Standardbred

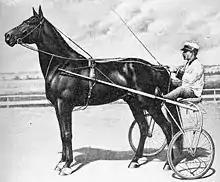
Dan Patch, a significant Standardbred pacing sire,

Pacers still retain the ability to trot and do so regularly; however, they are labeled by the gait they race at. Additionally, some trotters are able to pace, but prefer to race at the trot. Today's Standardbreds race in the same gait for their whole career, with rare exception. And although the gaits are similar, the pace is faster than the trot.